John Neal

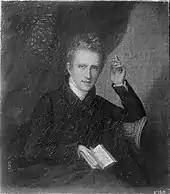
Neal in 1823 by Sarah Miriam Peale

Neal's approach to art criticism in the early 1820s was intuitive and showed disdain for connoisseurship, which he viewed as aristocratic and incompatible with American democratic ideals. Neal shows some initial influence from August Wilhelm Schlegel's "Course of Lectures in Dramatic Art and Literature" and Sir Joshua Reynolds's "Discourses", but largely broke with those sensibilities over the course of the decade. By the late 1820s he came to dismiss history painting and show preference for "the unadulterated truth of the American locality and nature" he found in portraits and landscapes, anticipating the rise of the Hudson River School. The positive attention Neal paid to American portrait painters trained in the "humbler contingencies" of sign painting and applied arts was accompanied by his acknowledgment of the artist's often conflicting priorities: preserving likeness of the subject without offending the customer. Neal was also unique in his effort in this period to raise the status of engraving as fine art, paying particular attention to engraved paintings published in "The Token" and "The Atlantic Souvenir" annual gift books.